Herald Island (Queensland)

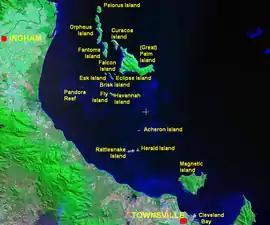
Herald Island and surrounds (click to zoom).

Herald Island is in Halifax Bay, south of the Great Palm Island group, northwest of Magnetic Island and northeast of Rollingstone, Queensland, in Australia. The nearest island is Rattlesnake Island (RAAF bombing site). Other nearby islands are Cordelia Rocks, Bramble Island, and Acheron Island.